Iole

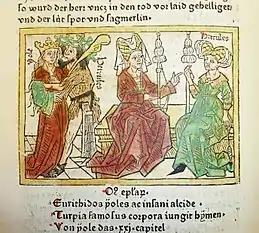
Woodcut illustration of Hercules (dressed as both a man and a woman) and Iole

Apollodorus recounted the tale in his "Bibliotheca". King Eurytus was an expert archer who taught his sons his knowledge of the bow and arrow. He promised his daughter Iole to whoever could beat him and his sons in an archery contest. The sons shot so well that they beat all the others from the kingdom. Heracles then heard of the prize and eagerly entered the contest, for he desired the maiden. Heracles shot with keenness and even beat Eurytus' scores. It is ironic because Eurytus, in his early years, had taught Heracles to become an archer.